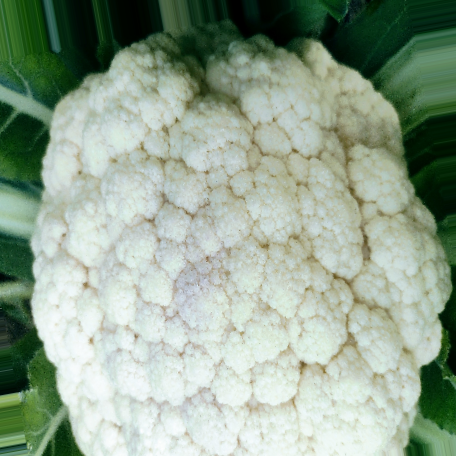
Label: Disease Free